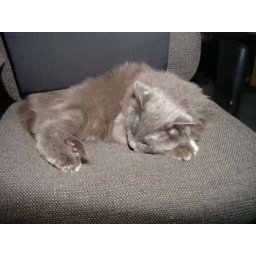
Shelby in the office chair taking a nap.